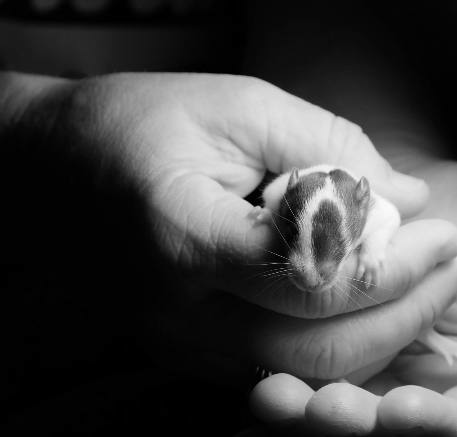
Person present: No